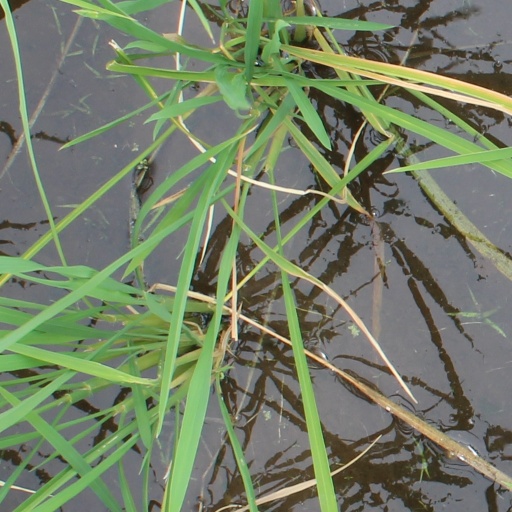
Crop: rice